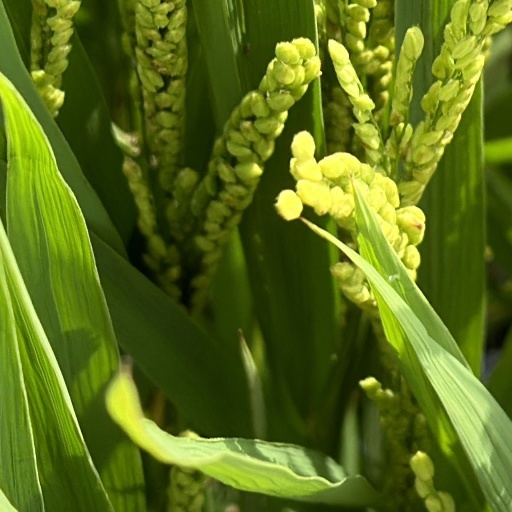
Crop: rice